Philip Yates

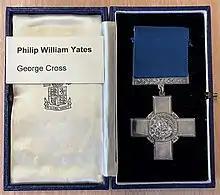
George Cross medal awarded to Philip William Yates

Philip William Yates GC (3 January 1913 – 14 February 1998) was an English recipient of the Edward Medal, later exchanged for a George Cross, awarded for gallantry in the 1931 Bentley Colliery Disaster in Yorkshire.